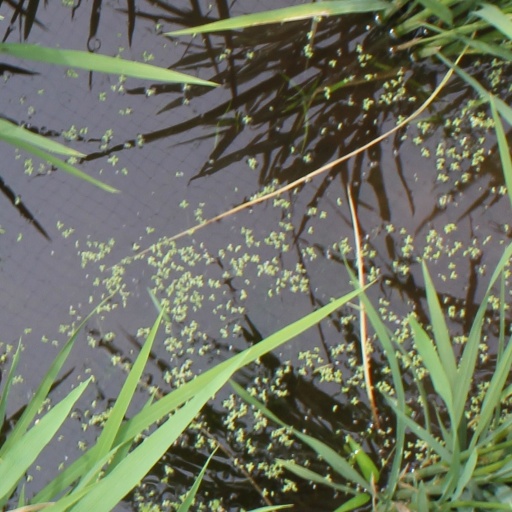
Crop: rice